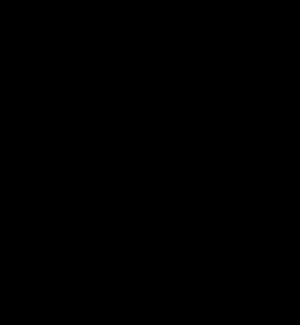
Une imine est un composé organique caractérisé par une double liaison carbone-azote. De plus, l'azote est lié grâce à son troisième électron de valence à un second groupe alkyle ou à un hydrogène.